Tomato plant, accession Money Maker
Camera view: tilt-top (135 deg); turntable rotation: 210 degrees
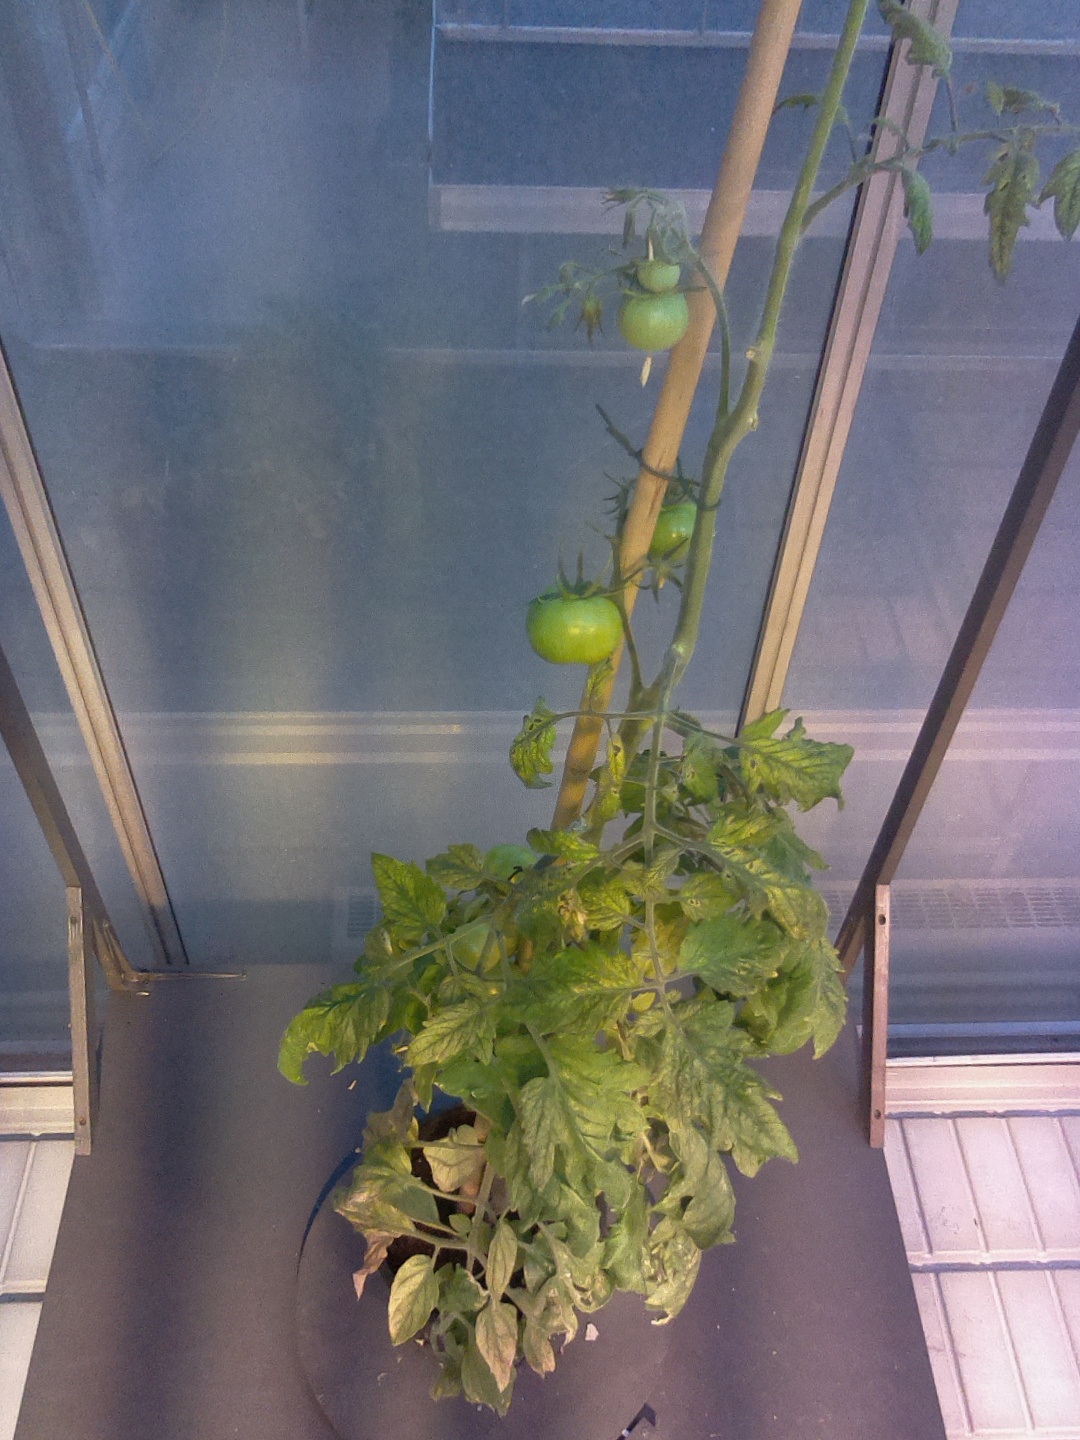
BBCH growth stage 79: 90% -100% of final fruit size